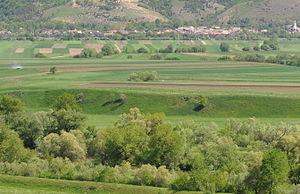
Hoghiz est une commune roumaine du județ de Brașov, dans la région historique de Transylvanie.